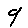
Label: 9